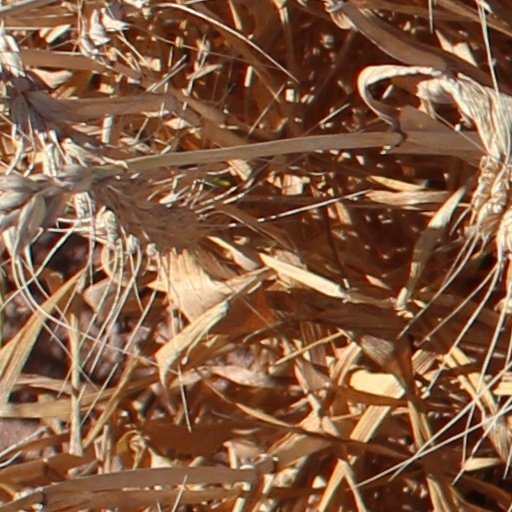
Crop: wheat